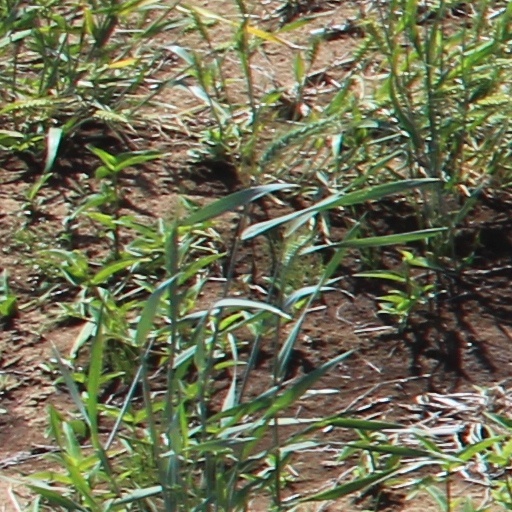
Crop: wheat